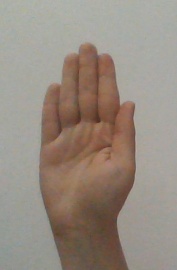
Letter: seen